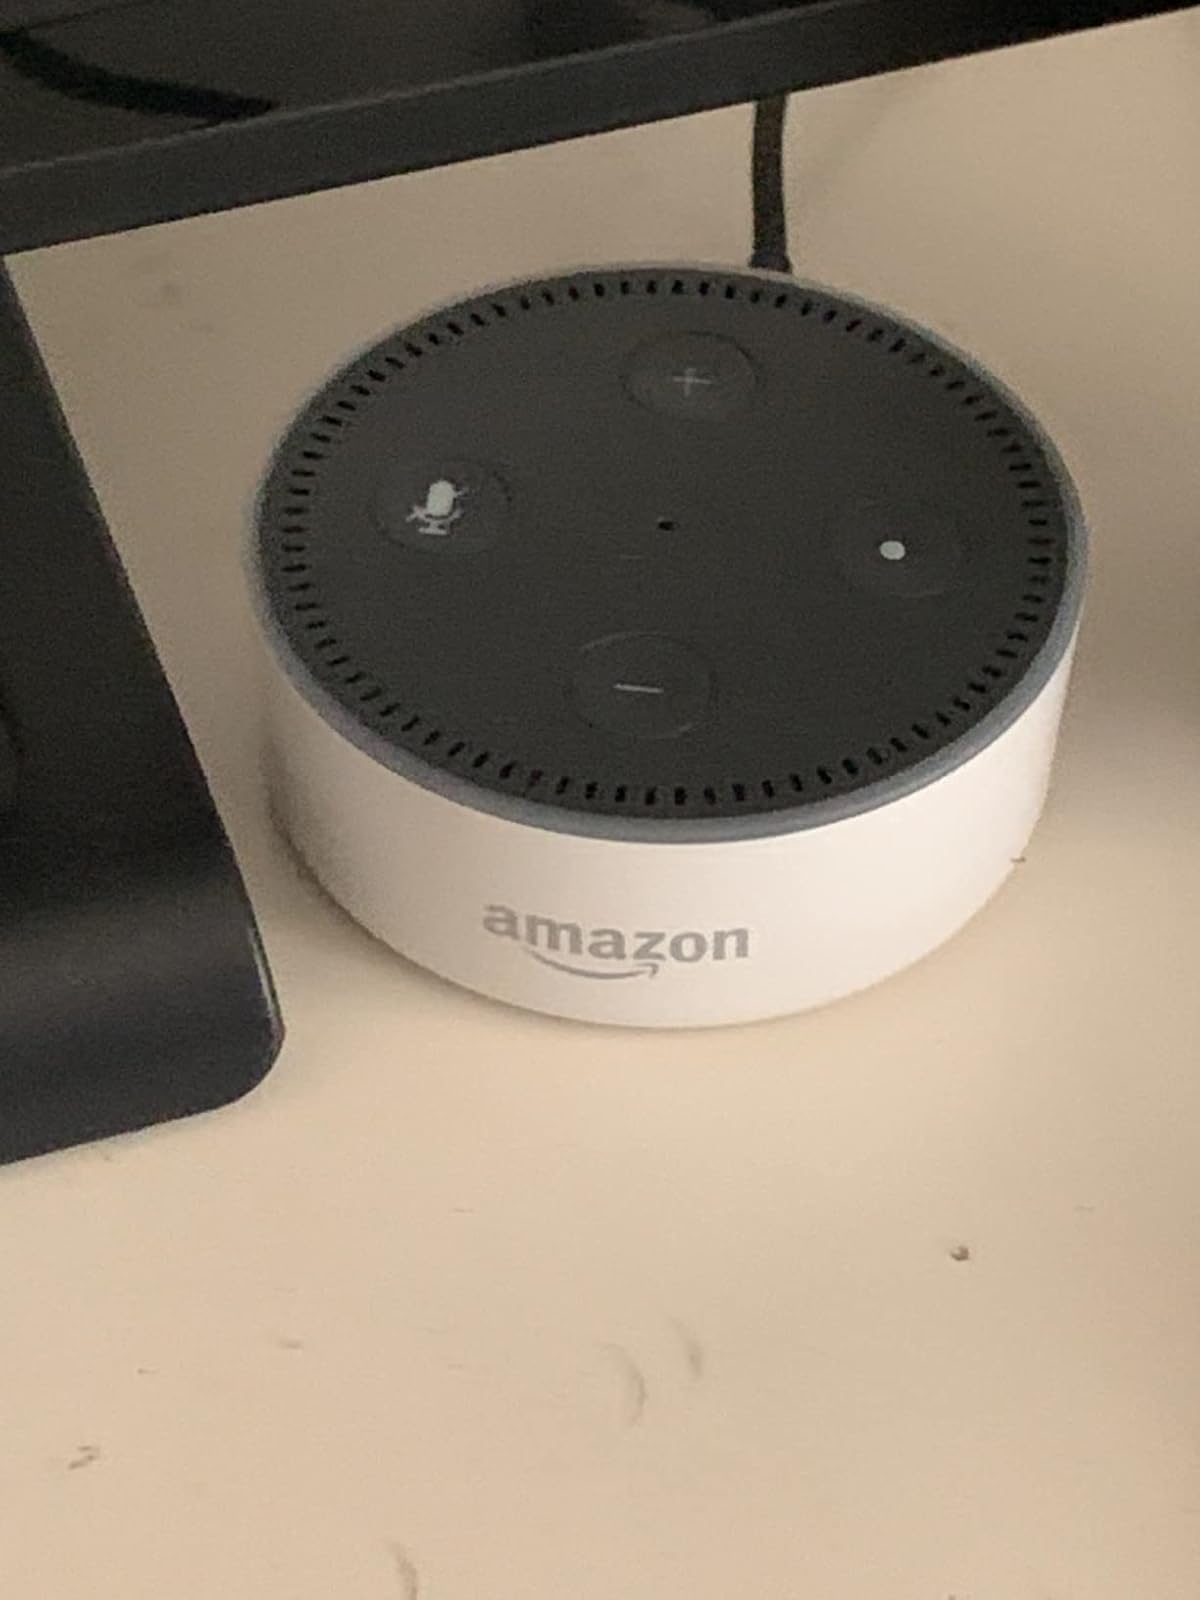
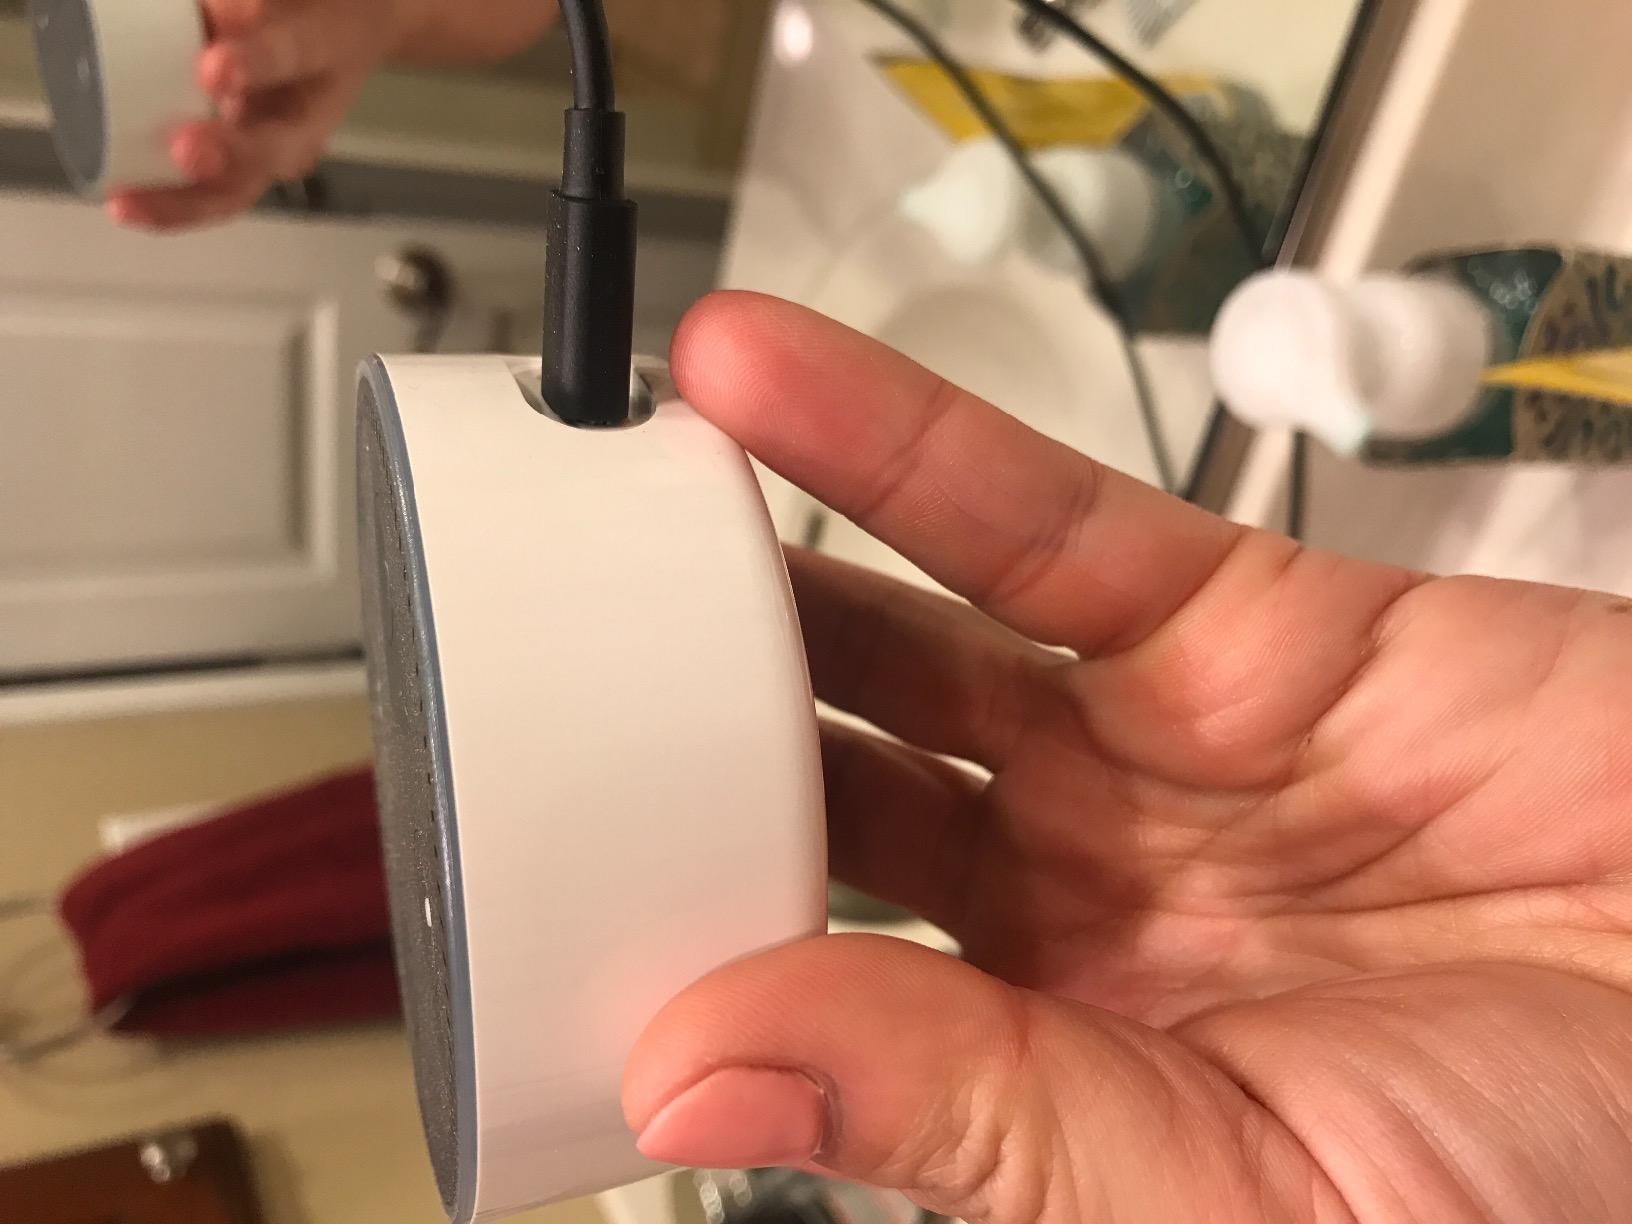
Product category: speaker
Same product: yes